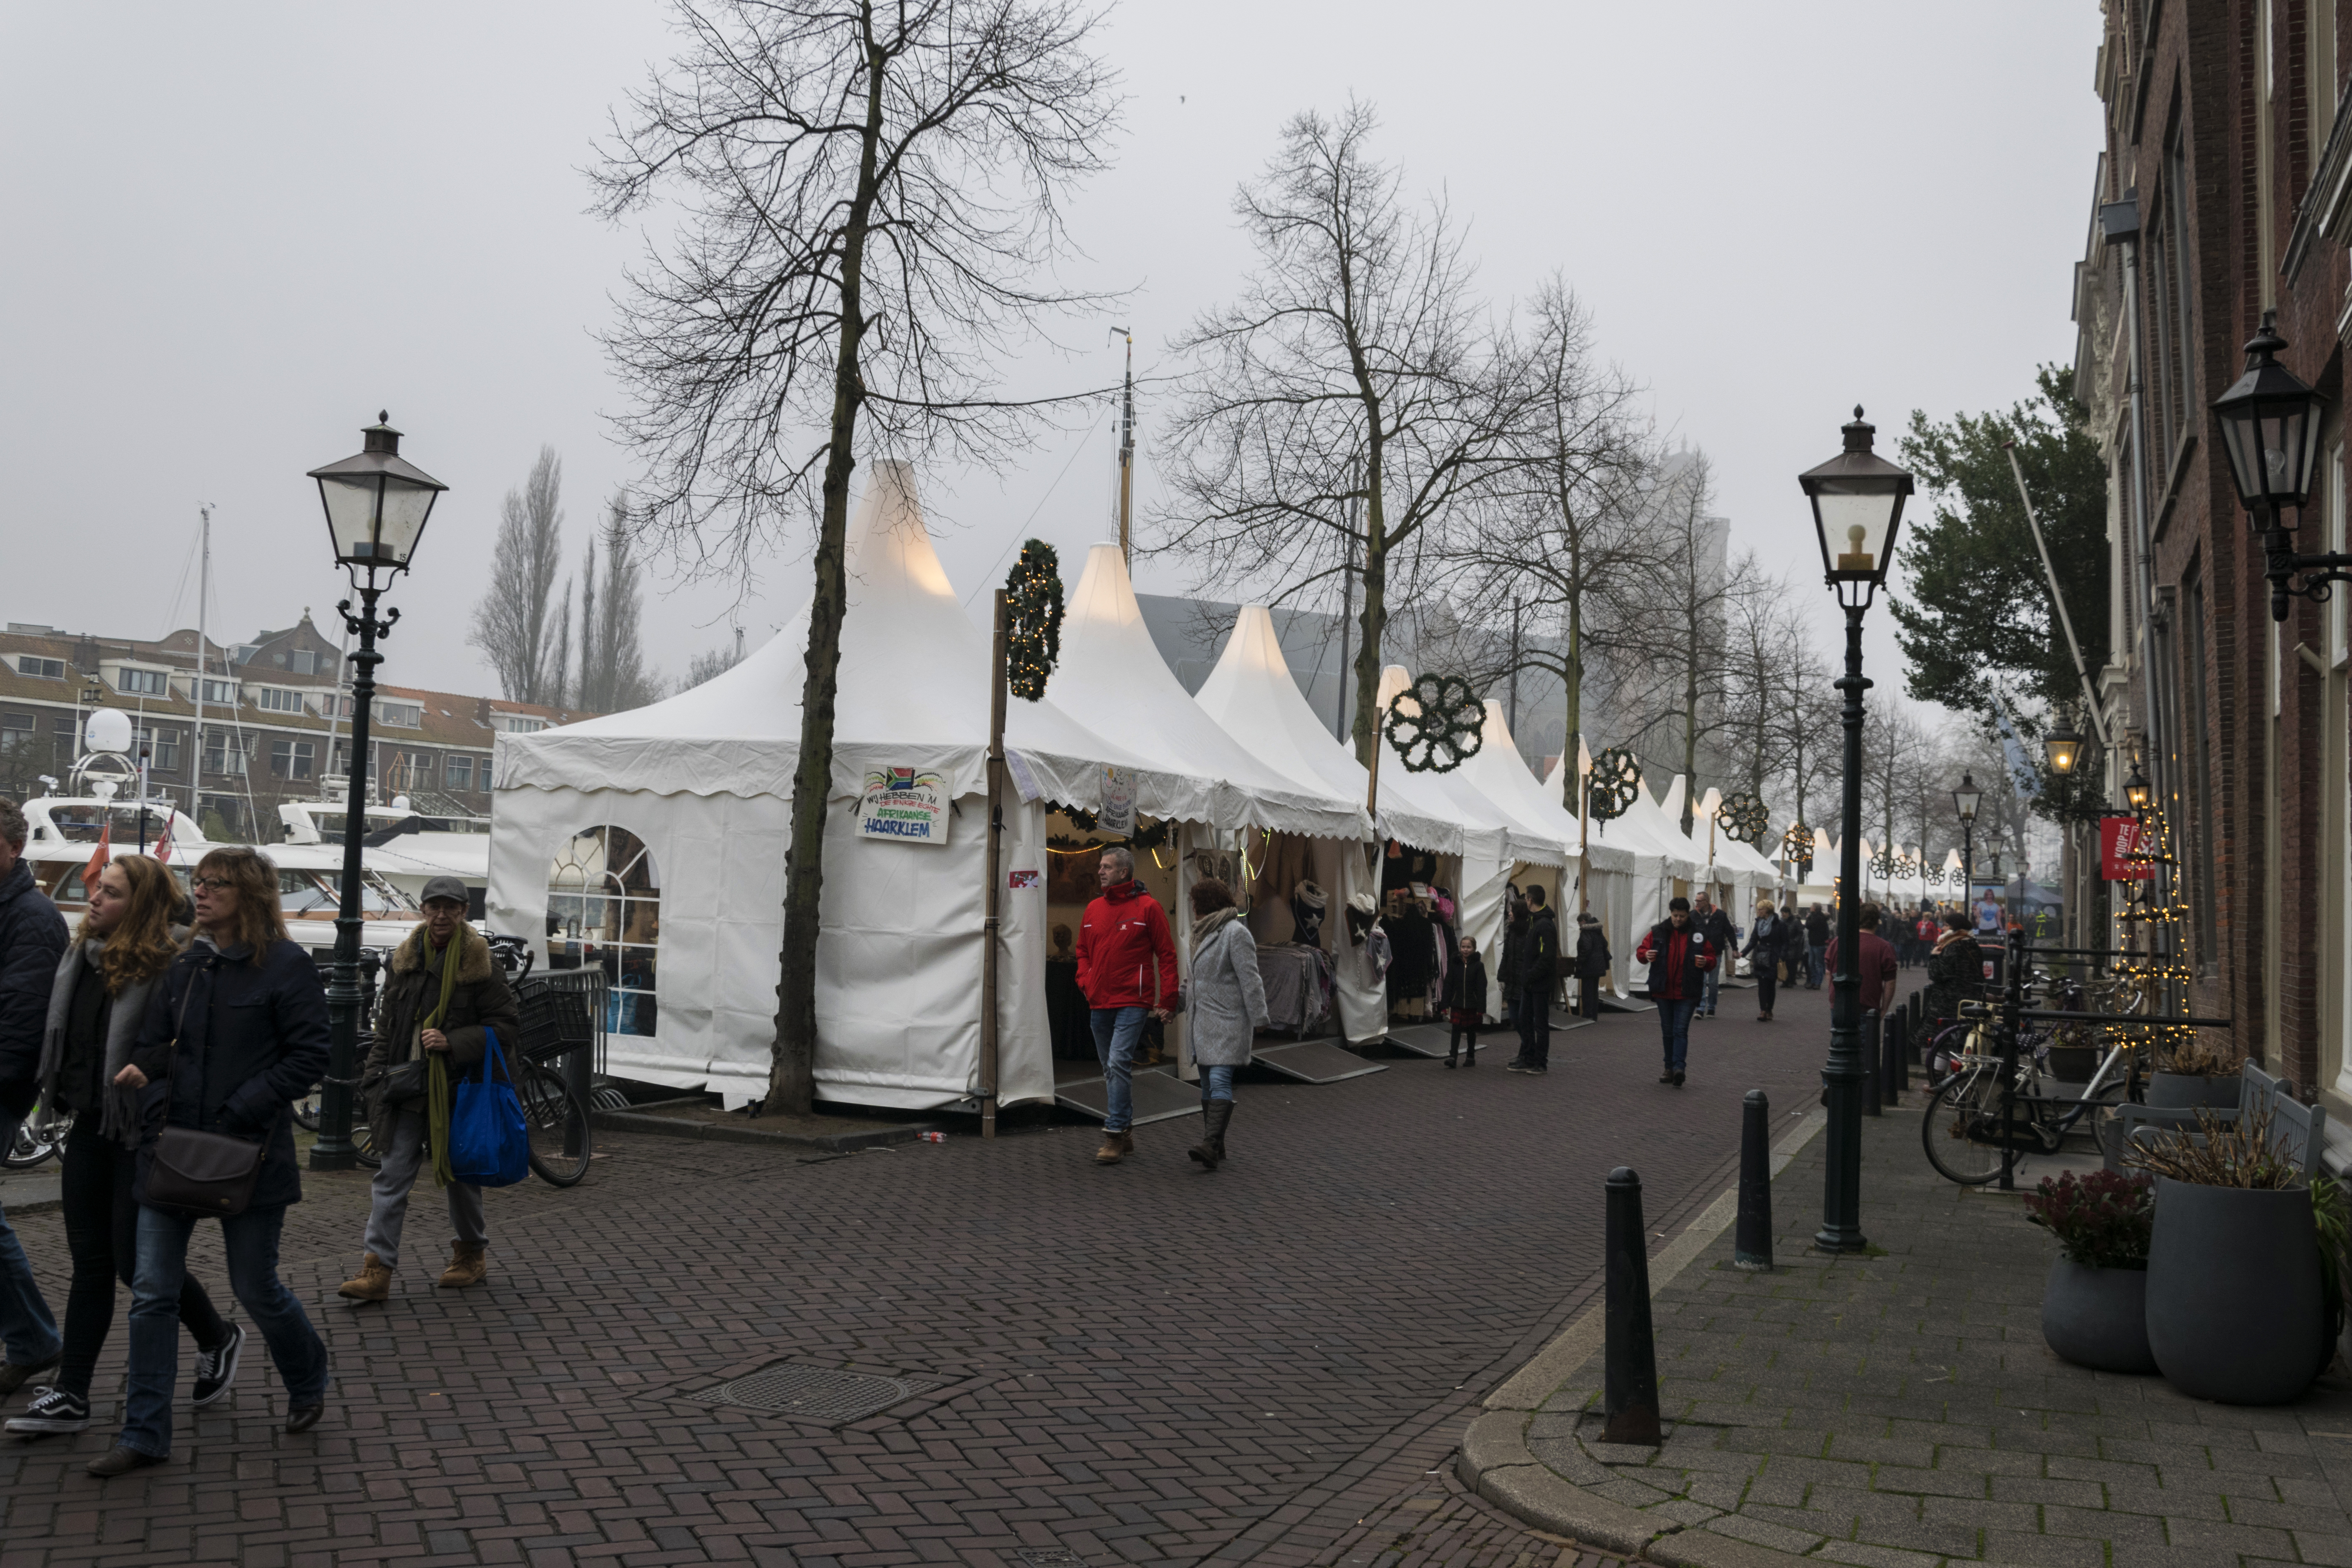
pedestrian, road, street, town, city, crowd, downtown, nikon, nederland, netherlands, infrastructure, paulvandevelde, pdvandevelde, padagudaloma, dordrecht, kerstmarkt, nederlandinfotos, human settlement